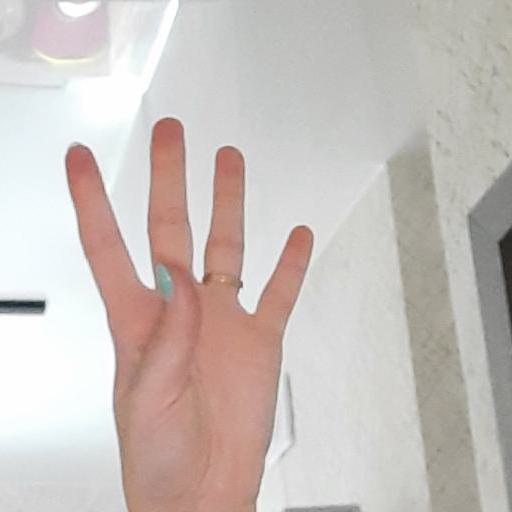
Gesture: four